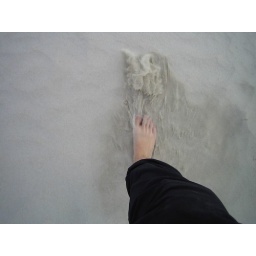
flying sand around my foot 1